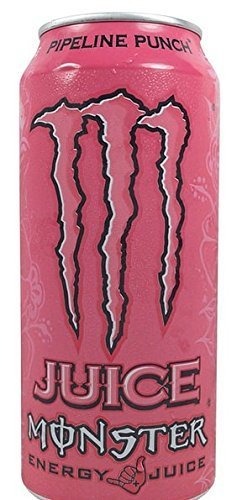
Item Name: Monster Energy - Pipeline Punch - 16fl.oz.(Pack of 16)
Bullet Point 1: 16 pack - 16oz. cans
Bullet Point 2: Monsterized Hawaiian punch - passion fruit, orange, guava - possibly the best Monster yet!
Product Description: The perfect blend of the best flavors Hawaii has to offer - passion fruit, orange and guava, then "Monsterized" with our full load of our famous energy blend.
Value: 256.0
Unit: Fl Oz

Price: 2.69